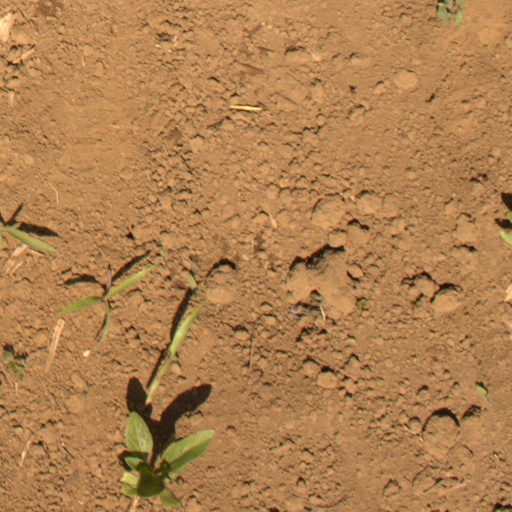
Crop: Jerusalem artichoke